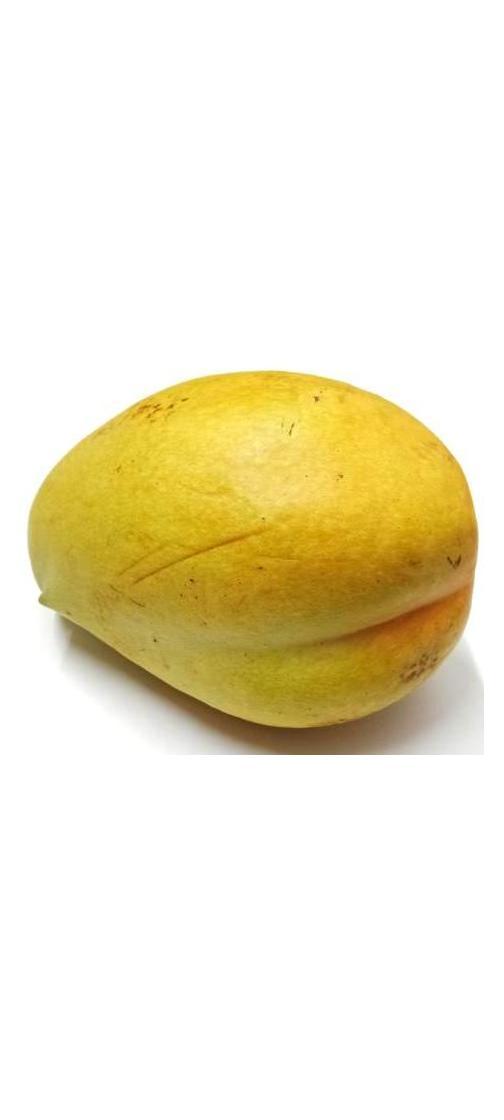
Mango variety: Bari-11